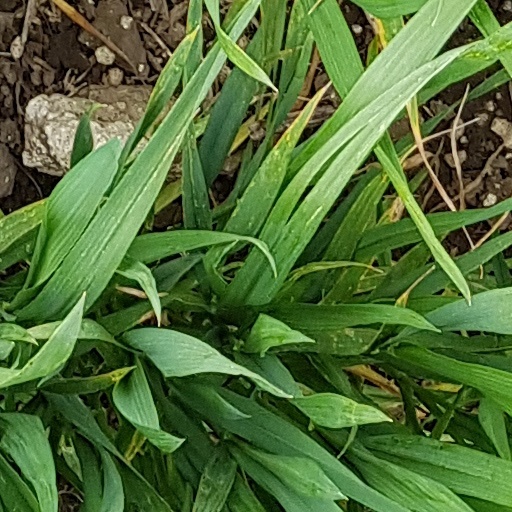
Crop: wheat